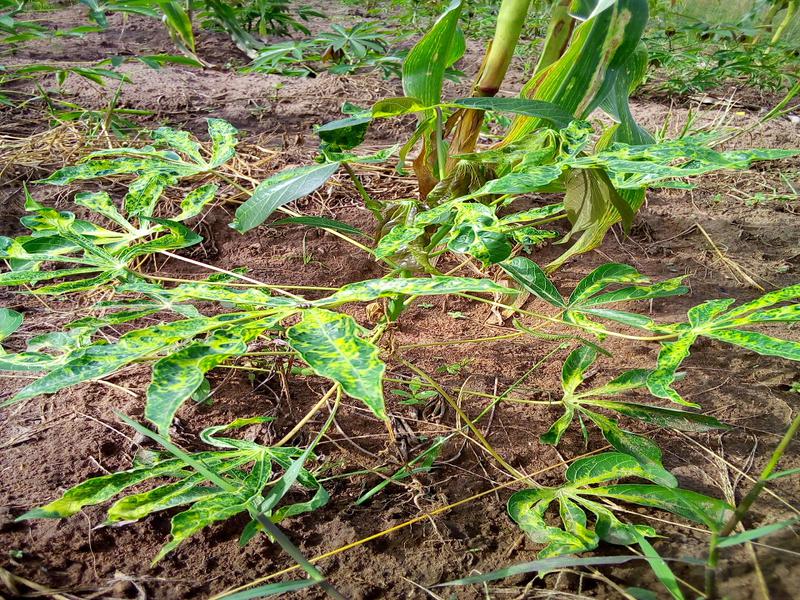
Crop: cassava
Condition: mosaic_disease